Ġużè Damato

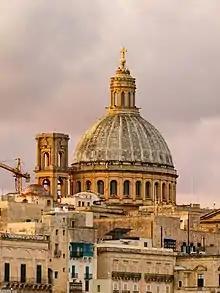
Dome of the Carmelite church in Valletta

Damato designed several buildings throughout his career, and he is best known for the Church of Christ the King in Paola, the Church of St John the Baptist in Xewkija and the Carmelite church in Valletta. The Paola church, which he designed in 1922, was his first major work and it was an early example of the use of reinforced concrete in Malta. The Xewkija church, which was modelled on the church of Santa Maria della Salute in Venice, was constructed between 1952 and 1973 and it is regarded as his masterpiece. The Carmelite church was built between 1958 and 1981, and its iconic dome defines Valletta's skyline.